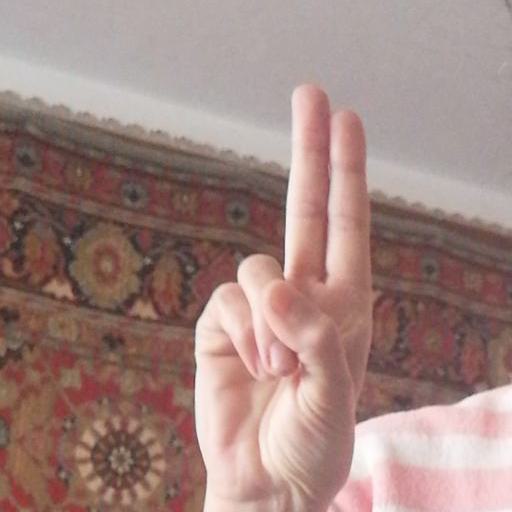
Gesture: two_up